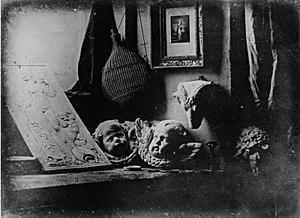
L’Atelier de l'artiste
Theodor Schwann démontre que l'air dûment chauffé ne cause plus de putréfaction
Louis Daguerre, né le 18 novembre 1787 à Cormeilles-en-Parisis, mort le 10 juillet 1851 à Bry-sur-Marne, est un peintre et photographe français. Sa commercialisation du daguerréotype inspiré des travaux de Joseph Nicéphore Niépce a fait qu'il a un temps été considéré comme l'inventeur de la photographie.